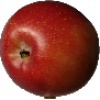
Label: Apple Braeburn 1